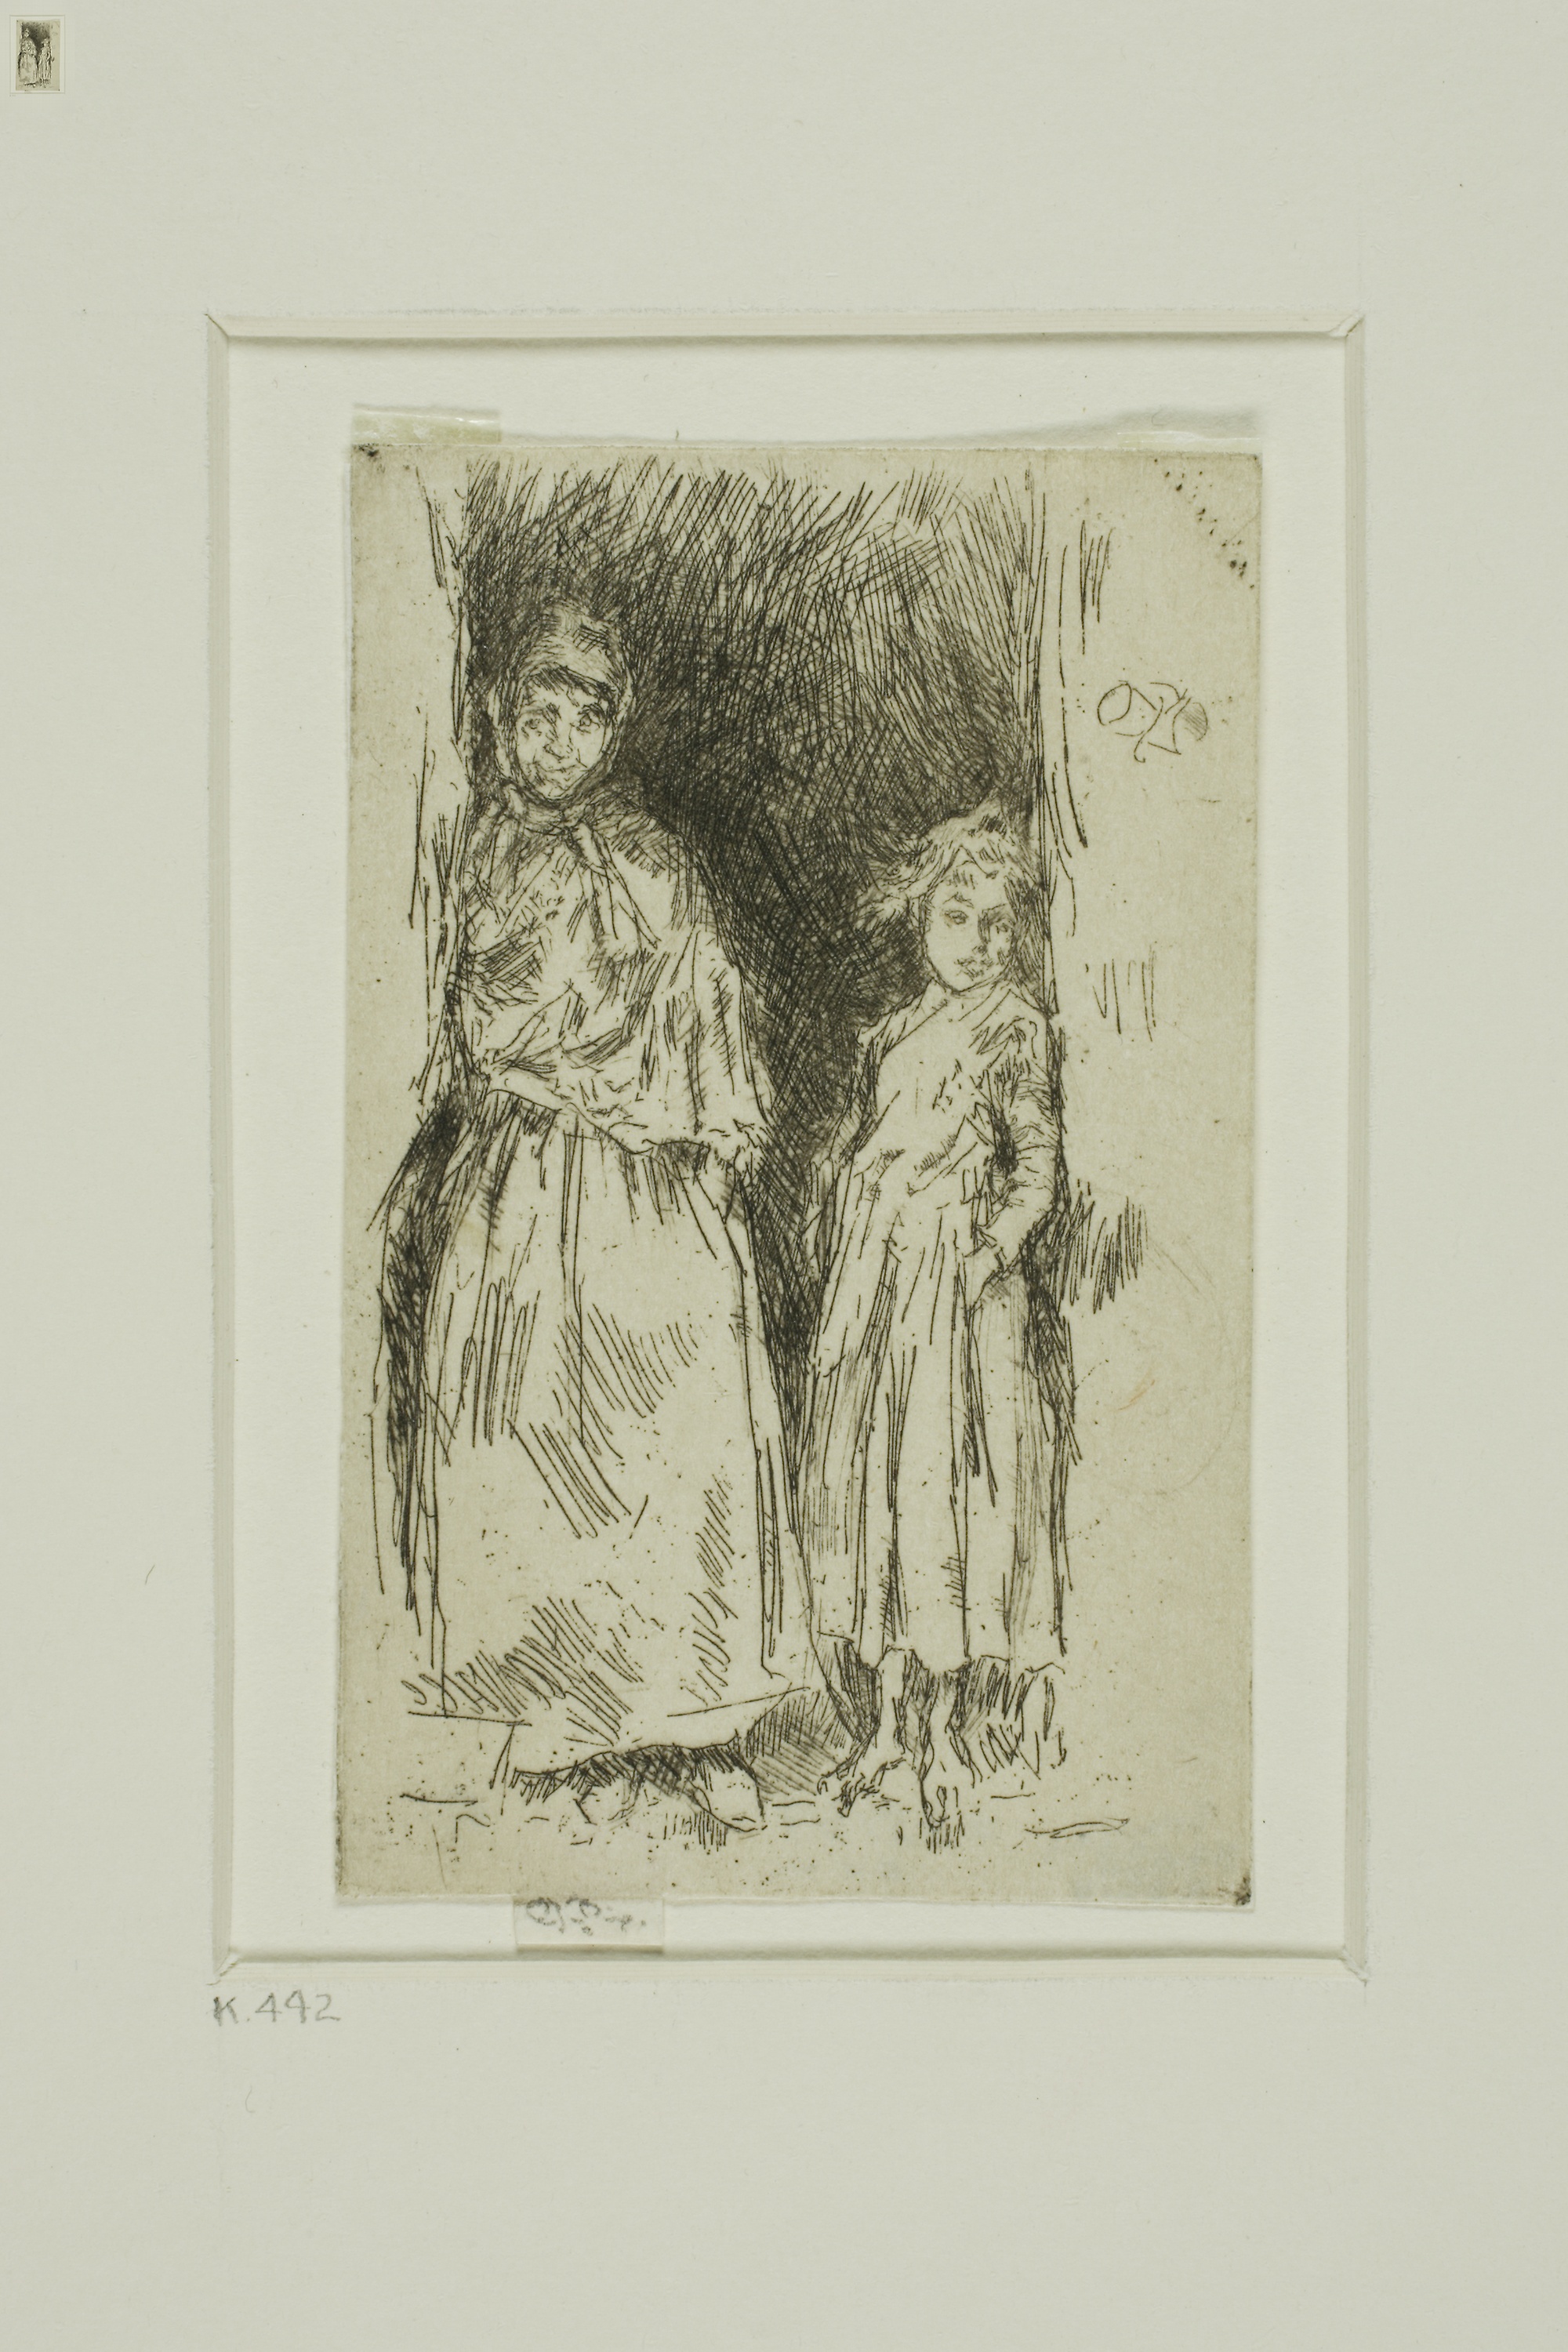
art, drawing, portrait, modern art, picture frame, artwork, illustration, self portrait, painting, visual arts, sketch, paper, figure drawing, printmaking